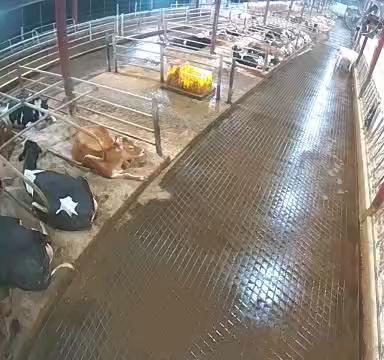
Number of cows: 6